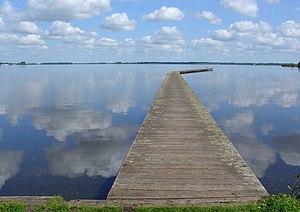
Cet article recense les zones humides des Pays-Bas concernées par la convention de Ramsar.